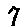
Label: 7